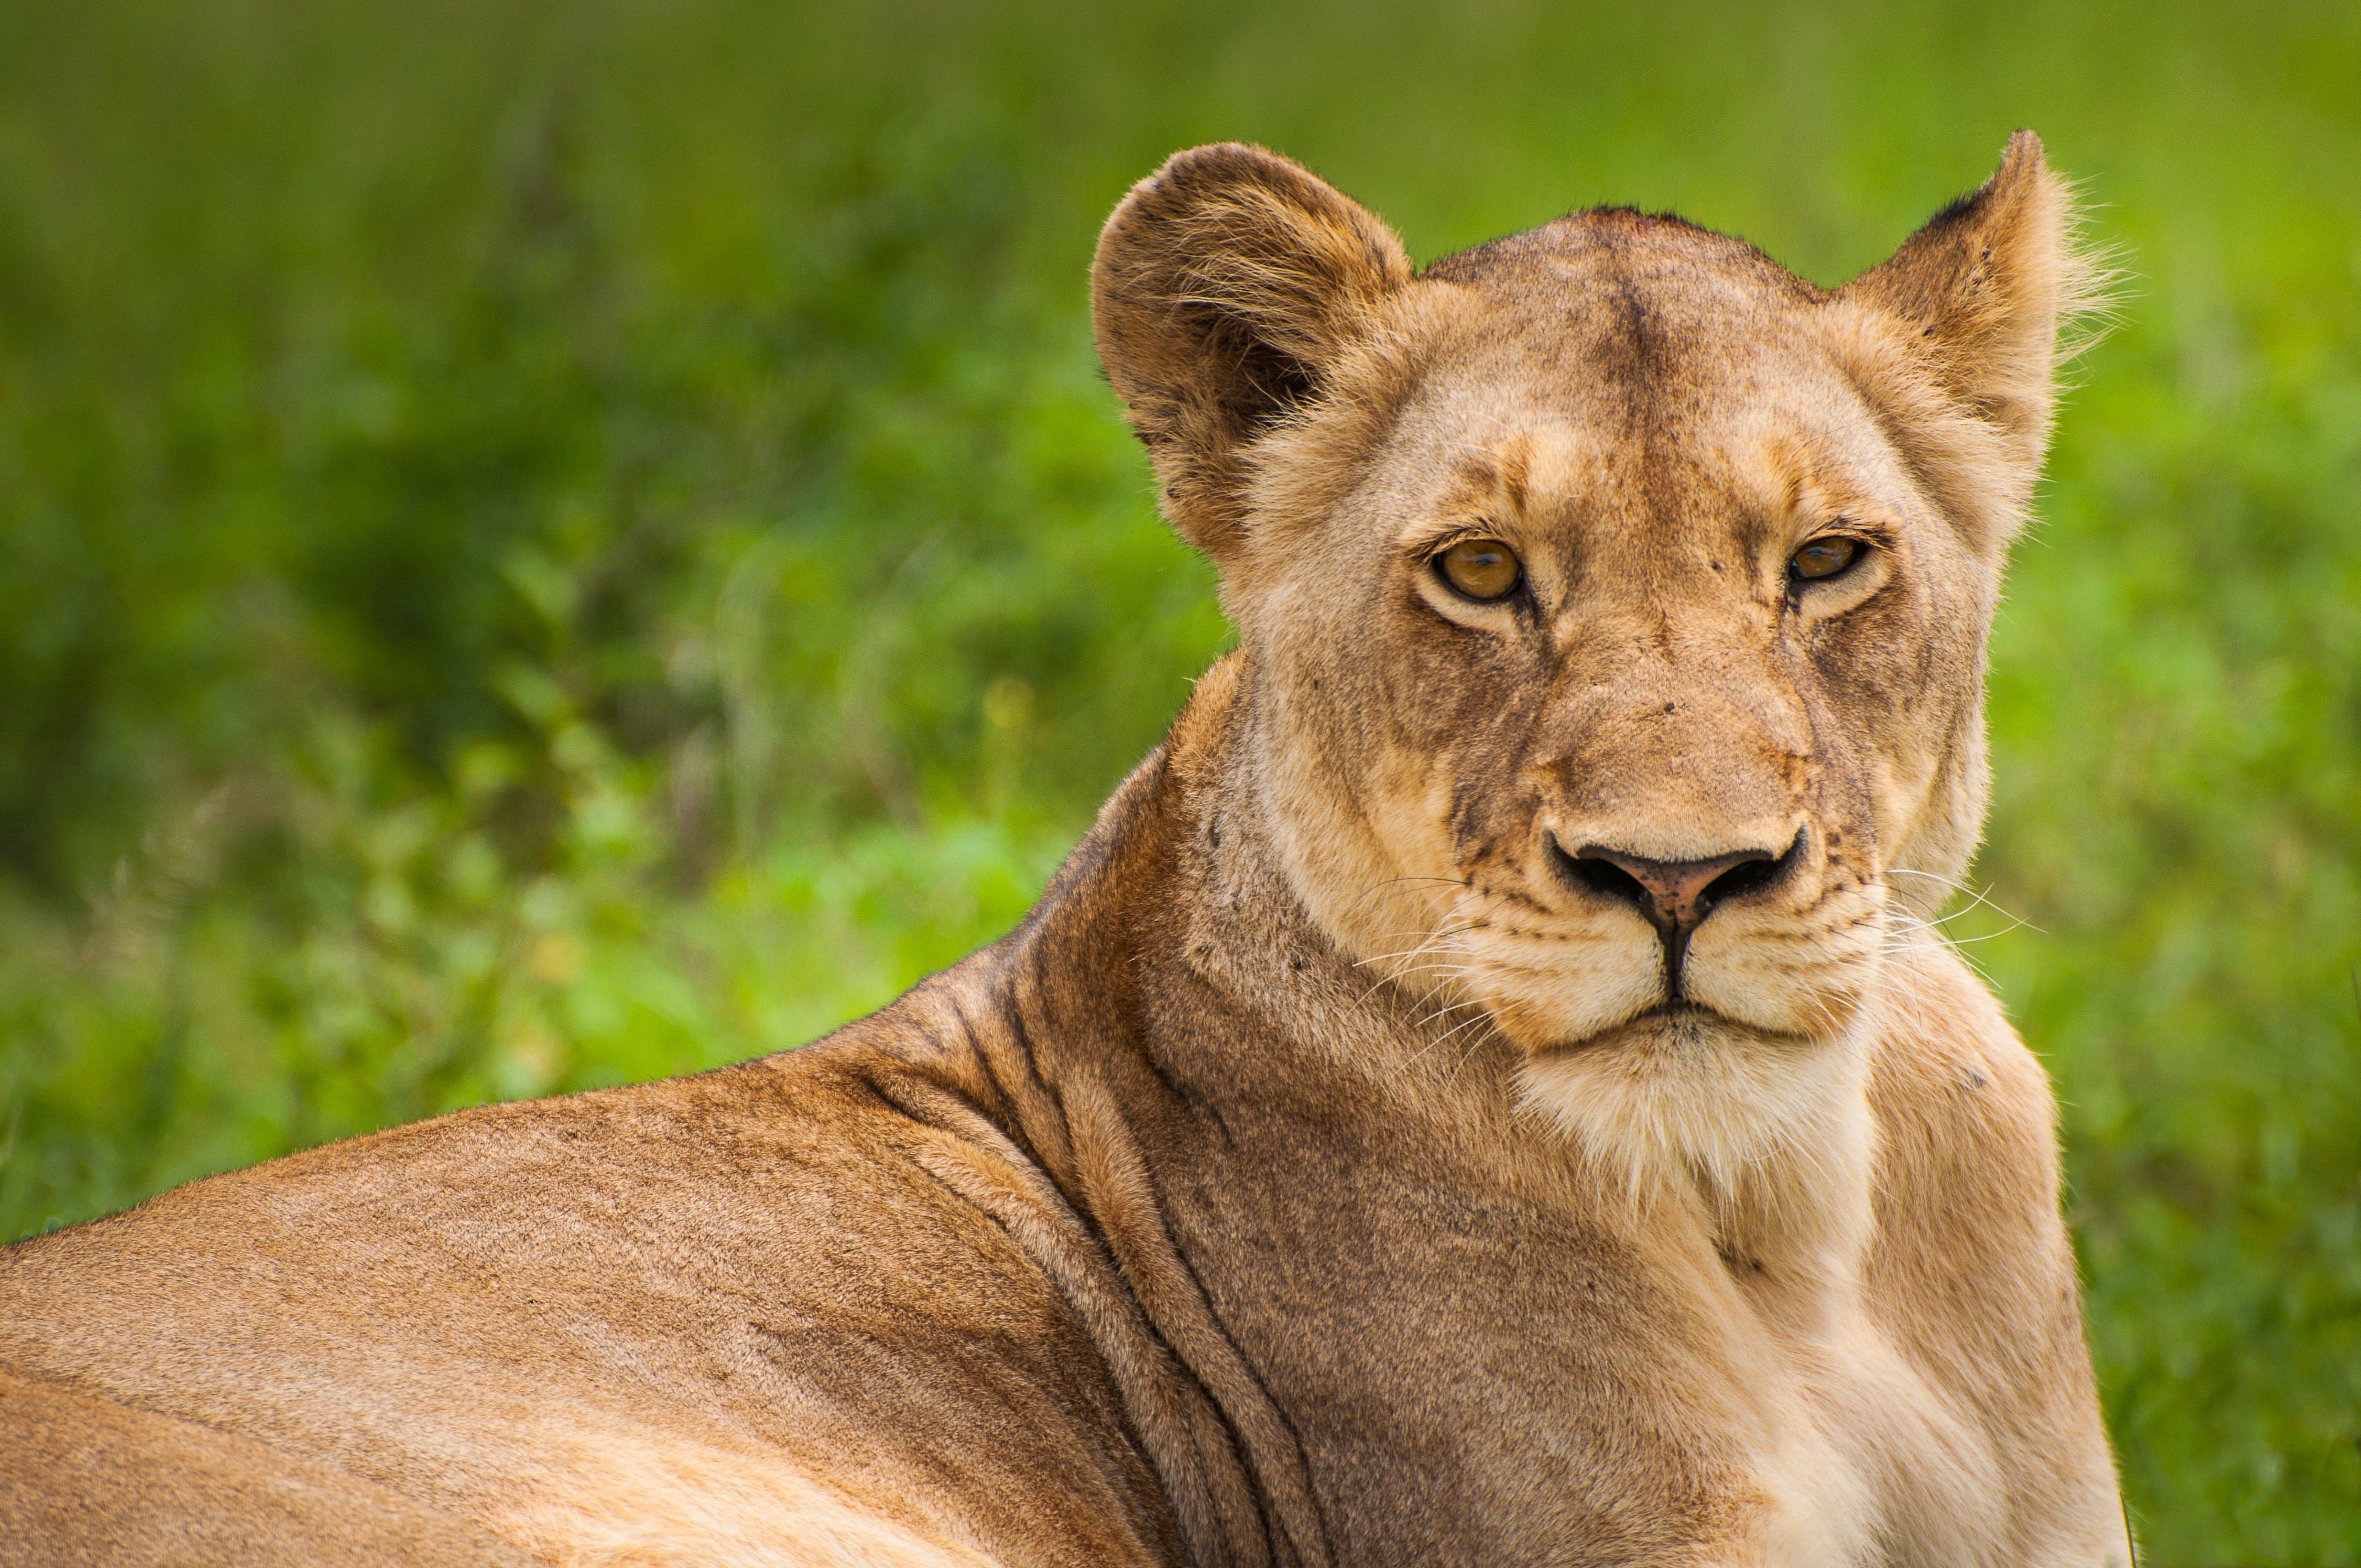
nature, grass, blur, animal, wildlife, fur, cat, feline, mammal, mane, fauna, savanna, lion, lioness, big cat, close up, whiskers, snout, vertebrate, carnivore, safari, puma, big cats, cat like mammal, masai lion